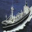
Label: ship